John J. Tolson

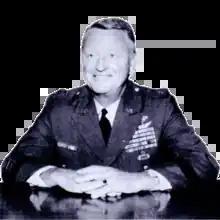
John J. Tolson III as a Major General

John Jarvis Tolson III (October 22, 1915 – December 2, 1991) was a lieutenant general in the United States Army. During the Vietnam War, he helped implement the airmobile concept use of helicopters in combat with the 1st Cavalry Division (Airmobile). Tolson credited the U.S Marines for first using helicopters to transport troops into combat in the Korean War, making the ground fight a three-dimensional war, thus freeing troops from the tyranny of terrain.